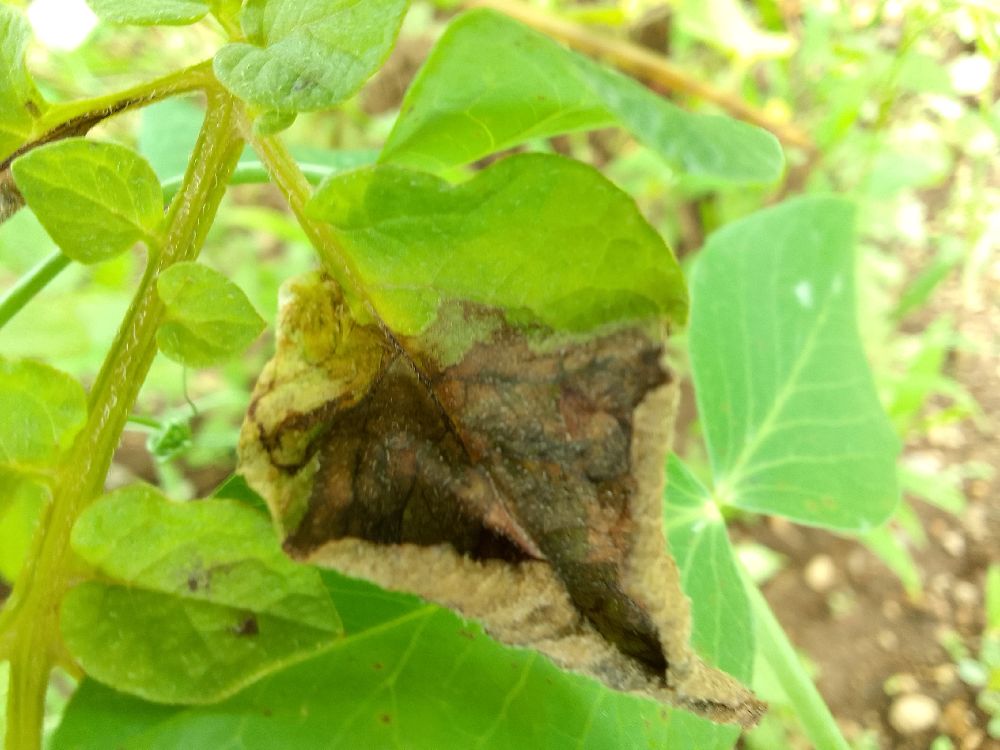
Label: Late blight